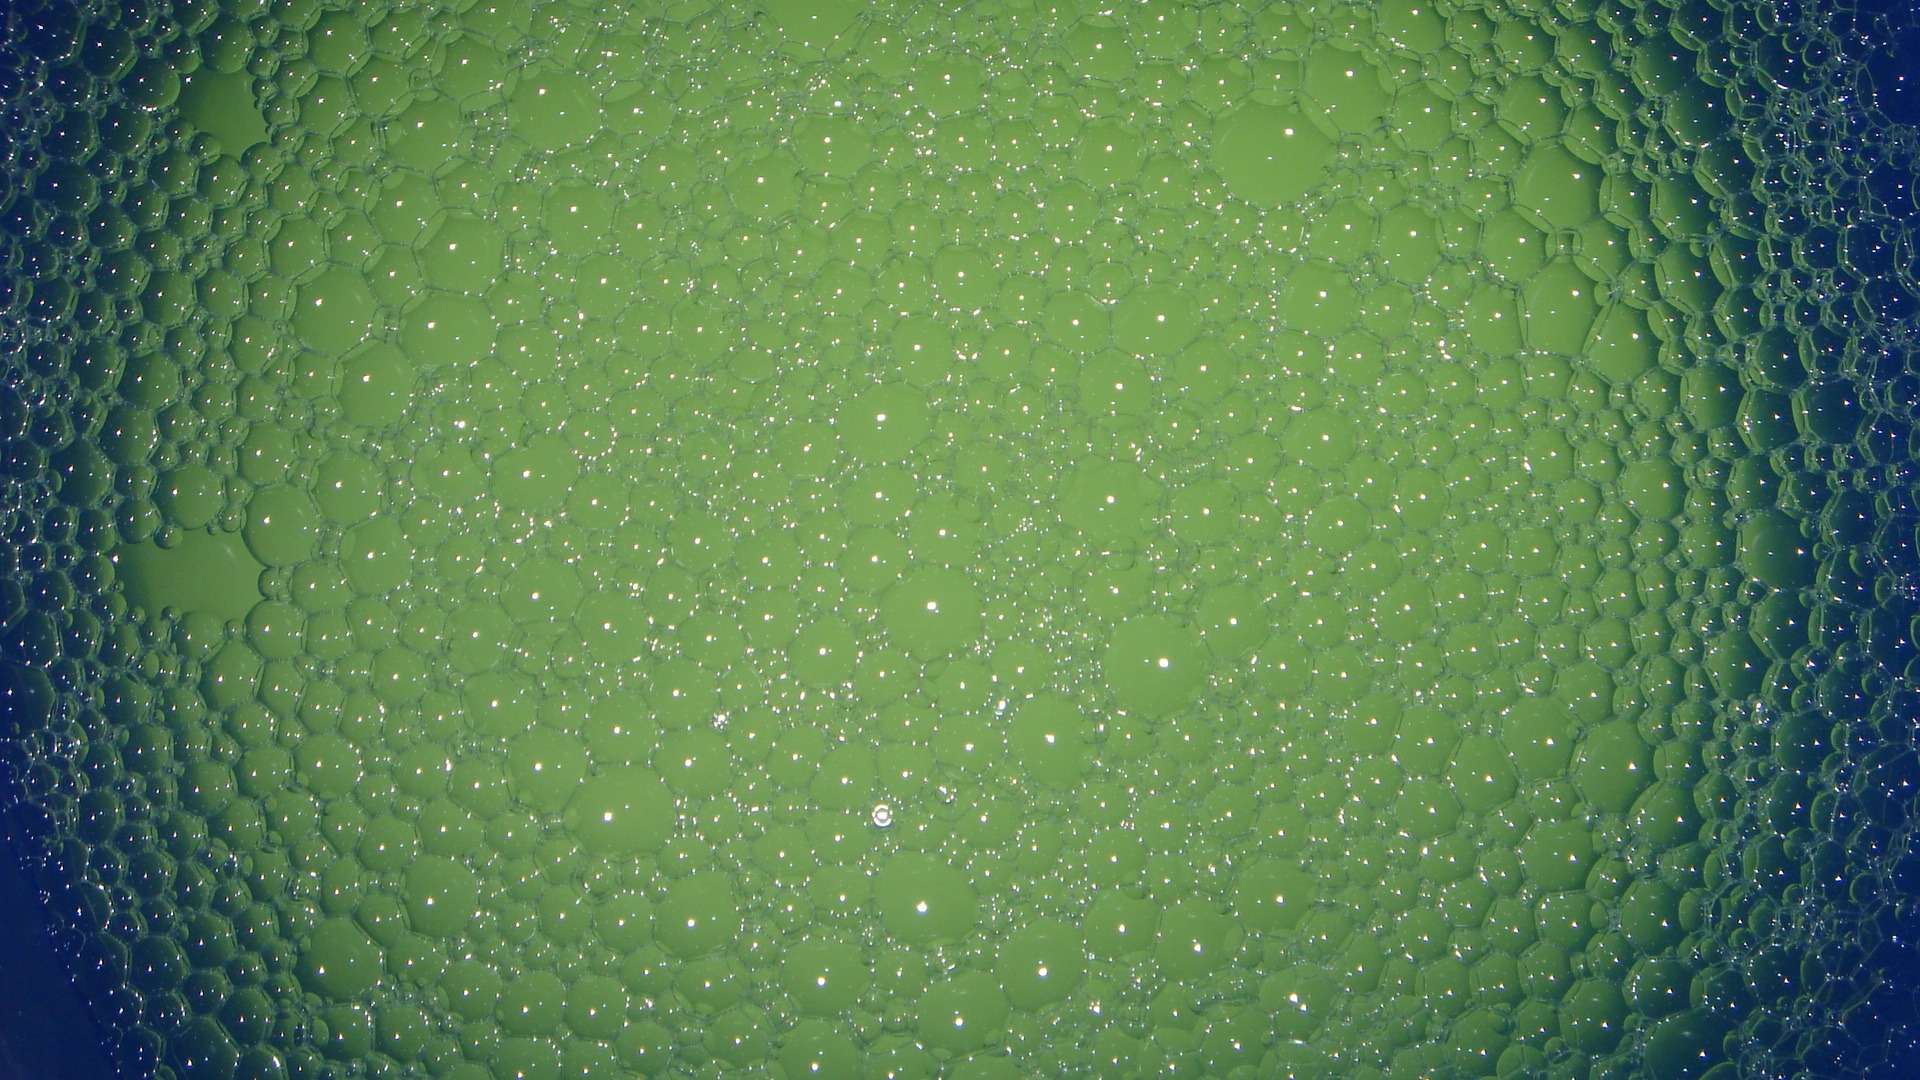
water, drop, dew, sunlight, leaf, wave, green, circle, close up, bubbles, moisture, macro photography, computer wallpaper, liquid bubble